Jason O'Halloran (motorcyclist)

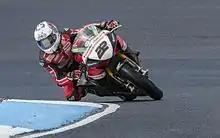
O'Halloran in 2016

Jason O'Halloran (born 30 December 1987 in Wollongong) is an Australian motorcycle racer. He recently competed in the British Superbike Championship (BSB). He made his BSB debut in 2008 with the SMT Honda team and raced full-time in the series from 2009 through 2024. Over his BSB career, he achieved 28 wins and 75 podiums in 277 races. In 2024, he raced for FS-3 Racing Kawasaki but missed the final round due to a shoulder injury sustained at Donington Park. Following the 2024 season, O'Halloran transitioned to endurance racing with the YART Yamaha team.